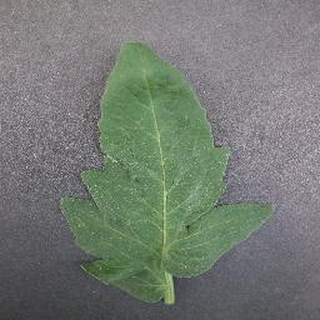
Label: healthy_tomato